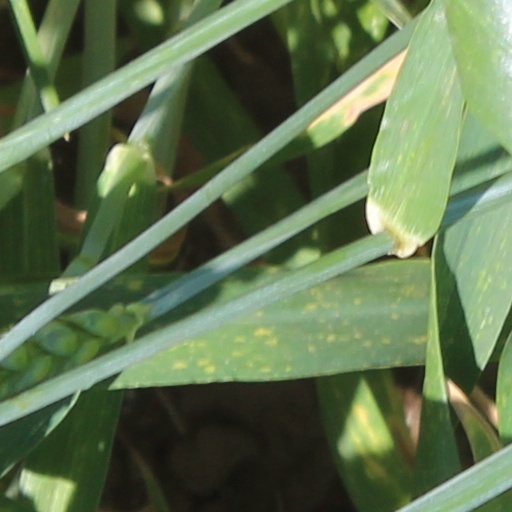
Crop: wheat